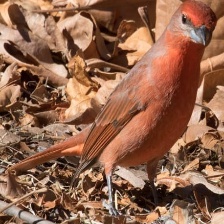
Species: HEPATIC TANAGER
Scientific name: PIRANGA FLAVA